Bridge No. 3589-Silver Creek Township

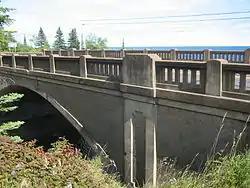

Bridge No. 3589 in Silver Creek Township, Minnesota is a reinforced concrete arch bridge carrying Minnesota State Highway 61 over the Stewart River just north of Two Harbors, Minnesota. The bridge was built in 1924, originally with a span and a width of . It was widened to in 1939 because of increasing traffic loads. The bridge was listed on the National Register of Historic Places in 1998.